Flémalle

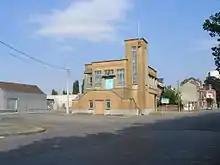

The village gained recognition in the region as early as the 11th century. It was home to viticulture, a brewery, a cooper, a blacksmith, and inns. Between the 16th and 19th centuries, the village experienced industrial growth with the establishment of an alum works, lime kilns, a pipe-making factory, a red lead factory, a starch factory, and a tannery.